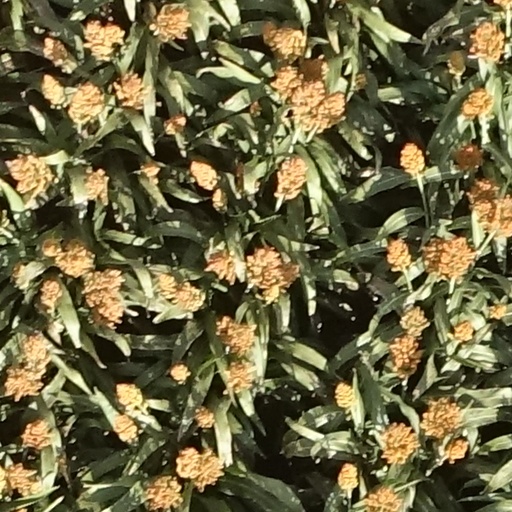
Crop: sorghum